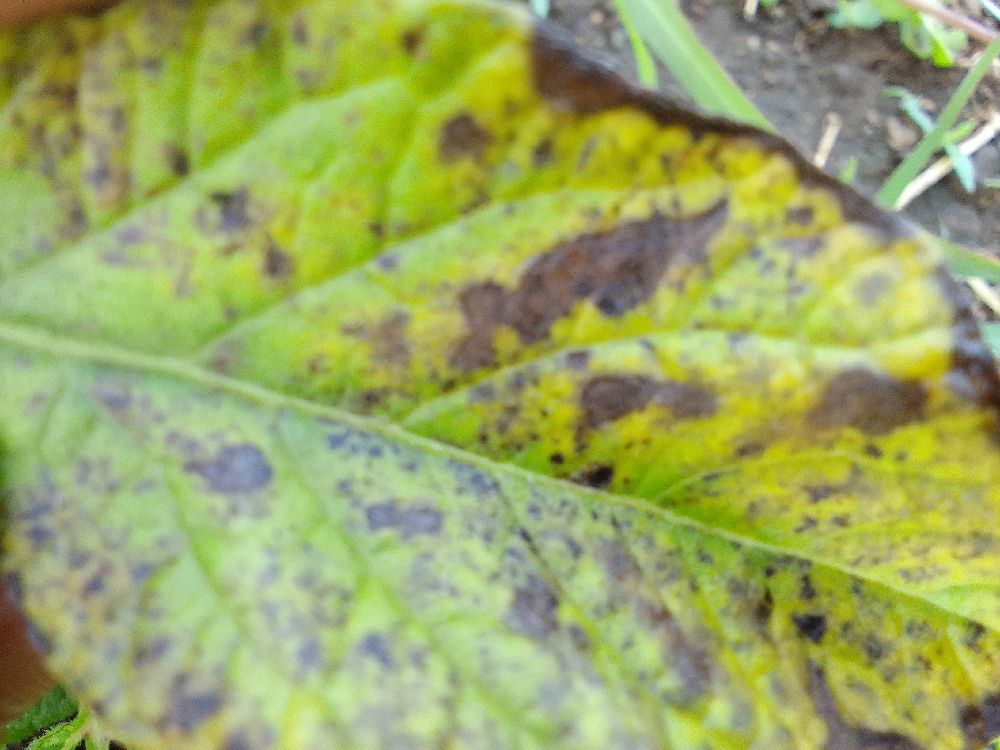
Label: Early blight